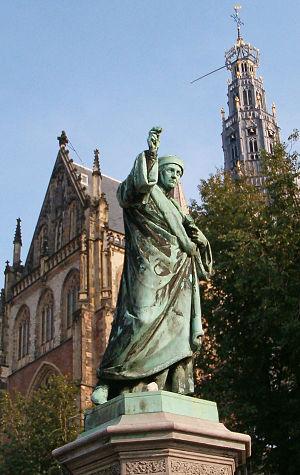
Laurent Coster, en néerlandais Laurens Janszoon Coster.